996 working hour system

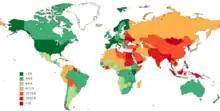
Deaths due to long working hours per 100,000 people (15+), joint study conducted by World Health Organization and International Labour Organization in 2016.

The 996 working hour system is a work schedule practiced illegally by some companies in China. It derives its name from its requirement that employees work from 9:00 am to 9:00 pm, 6 days per week; i.e. 72 hours per week, 12 hours per day. A number of Mainland Chinese internet and tech companies have adopted this system as their official or de facto work schedule. Critics argue that the 996 working hour system is a violation of the Labour Law of the People's Republic of China and have called it "modern slavery".